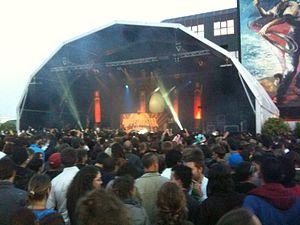
Les Jeudis du port est un festival gratuit de musiques et d'arts de la rue se déroulant tous les jeudis soirs de mi-juillet à mi-août depuis 1989, sur le port de commerce de Brest.